Jan Josef Horemans the Younger

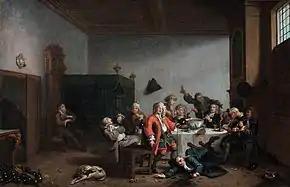
A merry party

Jan Josef Horemans became a master of the Guild of St Luke in Antwerp on 10 February 1767 and was dean of the Guild on two occasions (1768–9 and 1775–6). He was also a member of the Antwerp Academy.